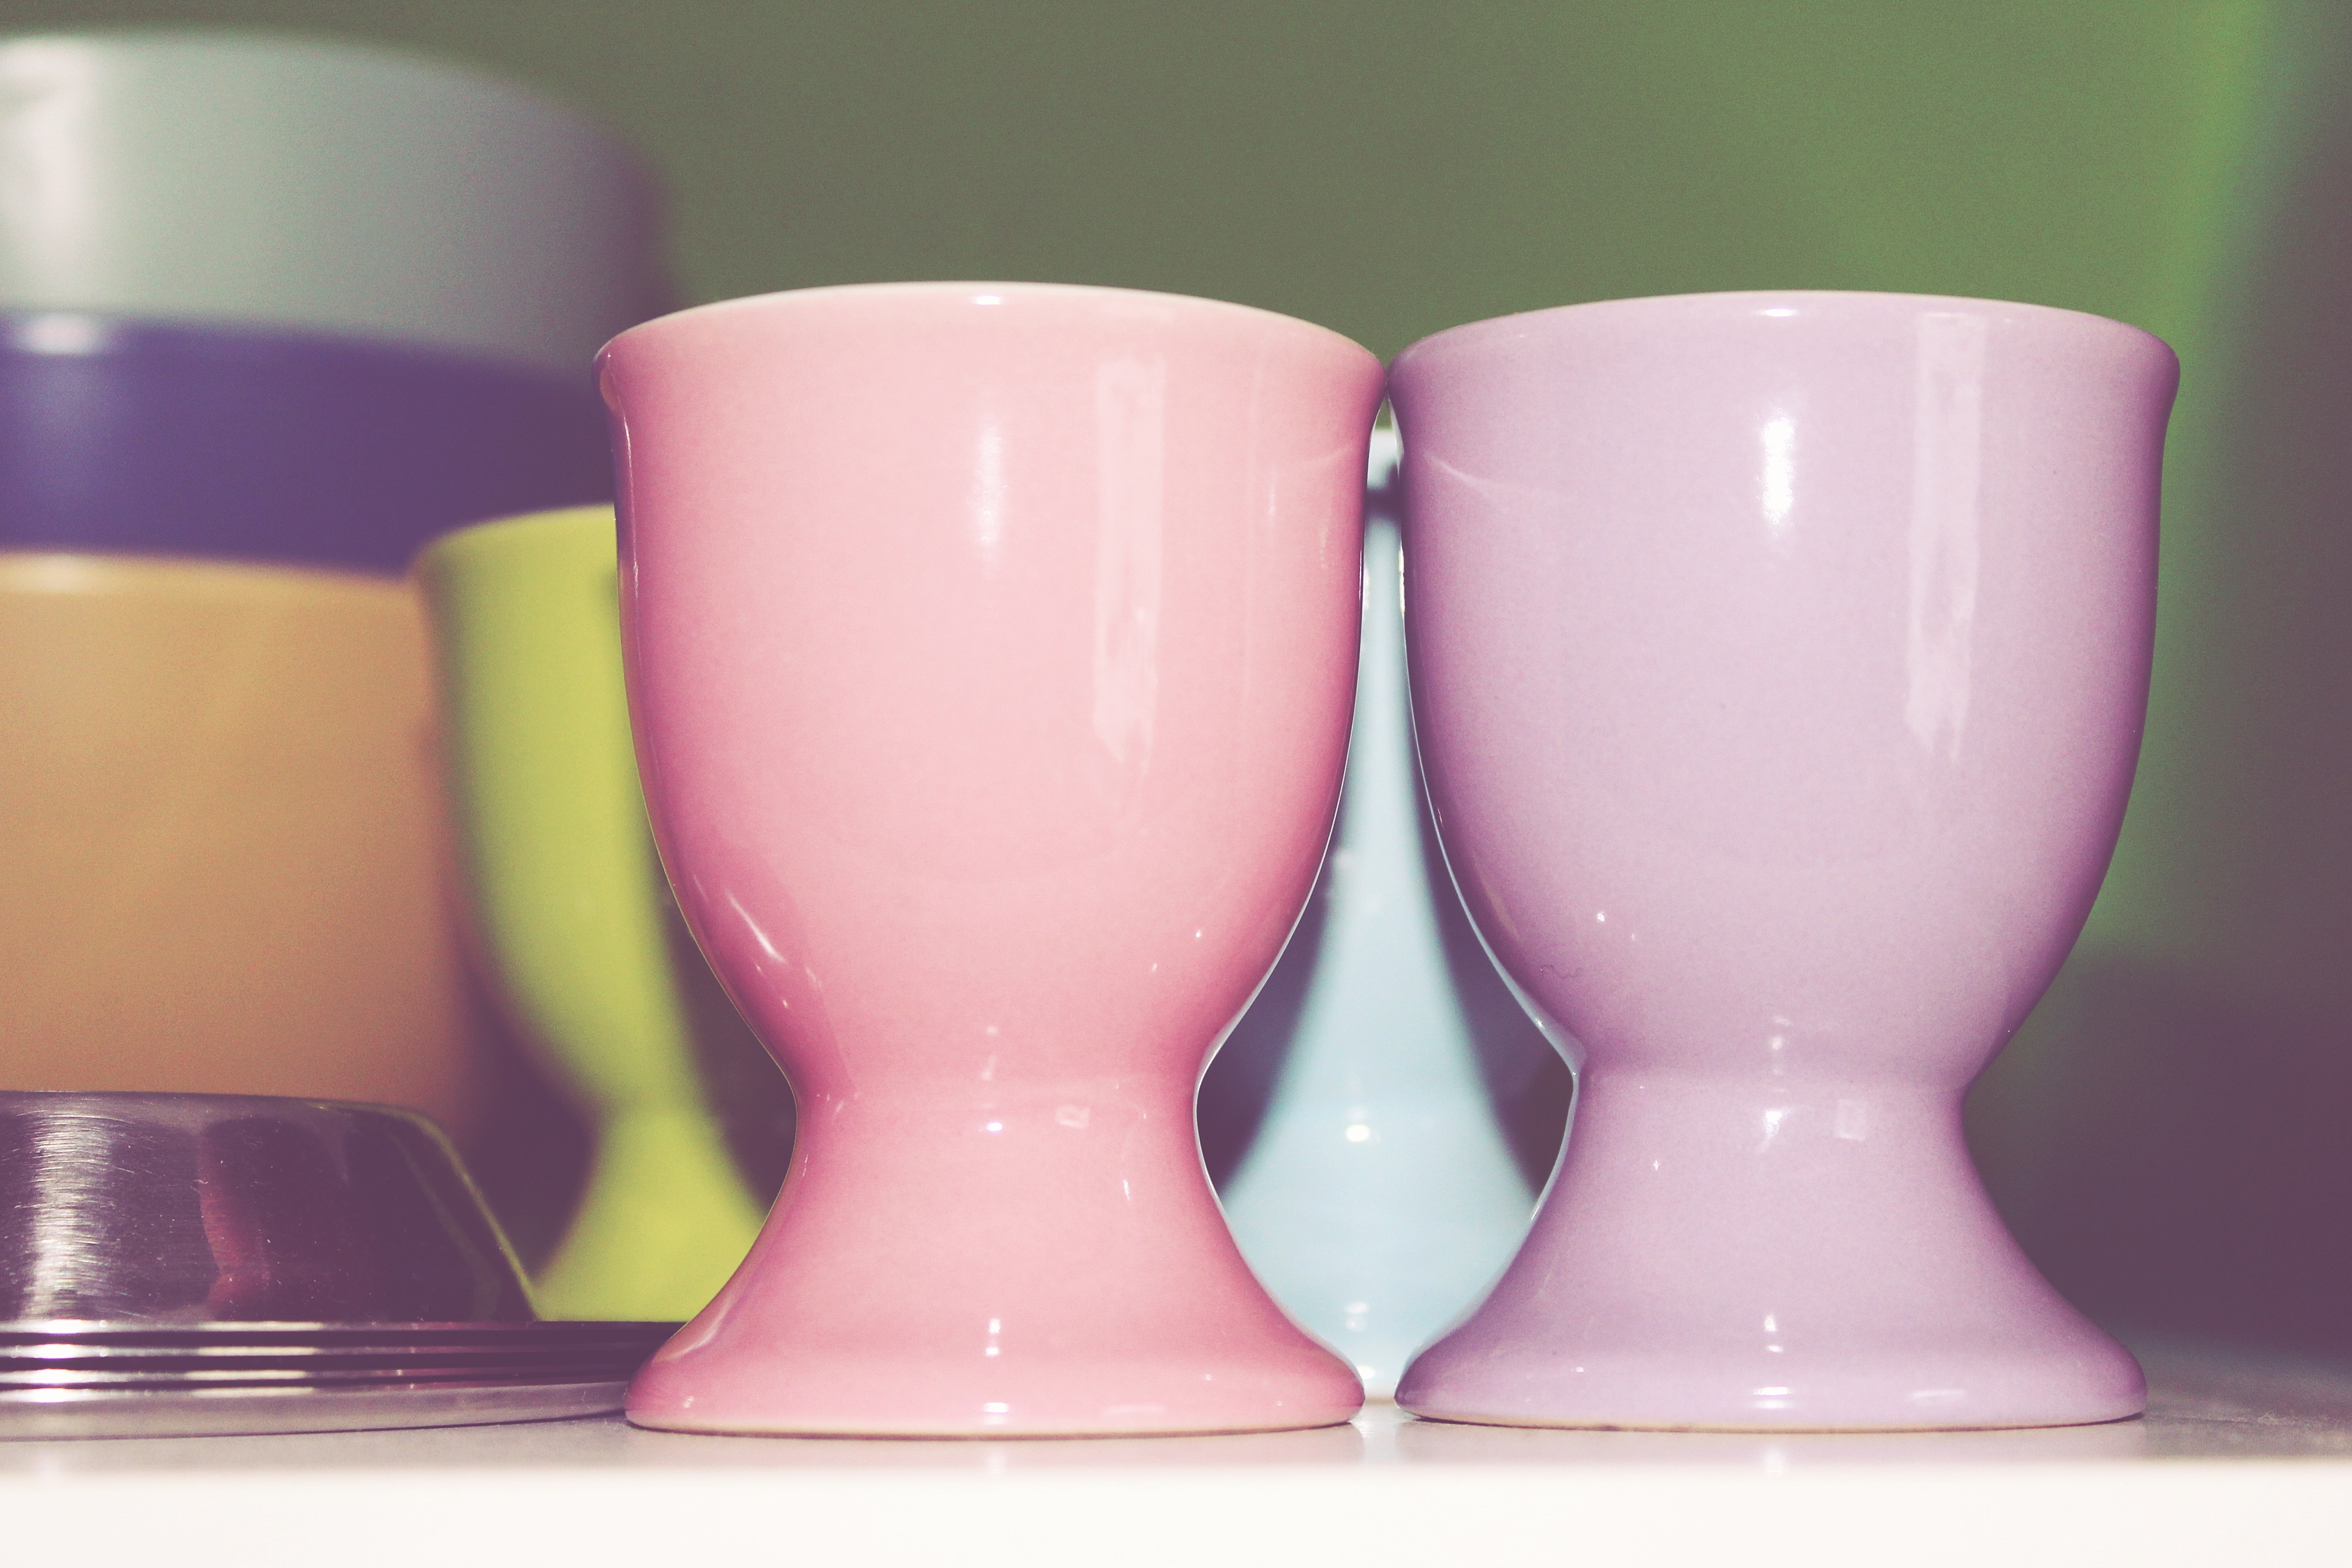
glass, cup, vase, ceramic, pink, breakfast, eat, tableware, material, decorative, flowerpot, porcelain, cover, table cover, egg cups, drinkware